History of the Jews in Chernivtsi

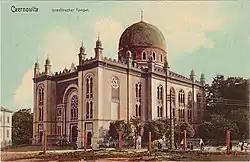

The history of the Jews in Chernivtsi (previously known as Czernowitz) stretches from the 15th century CE to the present, and forms part of the history of the Jews in Romania and Ukraine. It was the largest Jewish community in Bukovina, in what is now Romania and Ukraine.